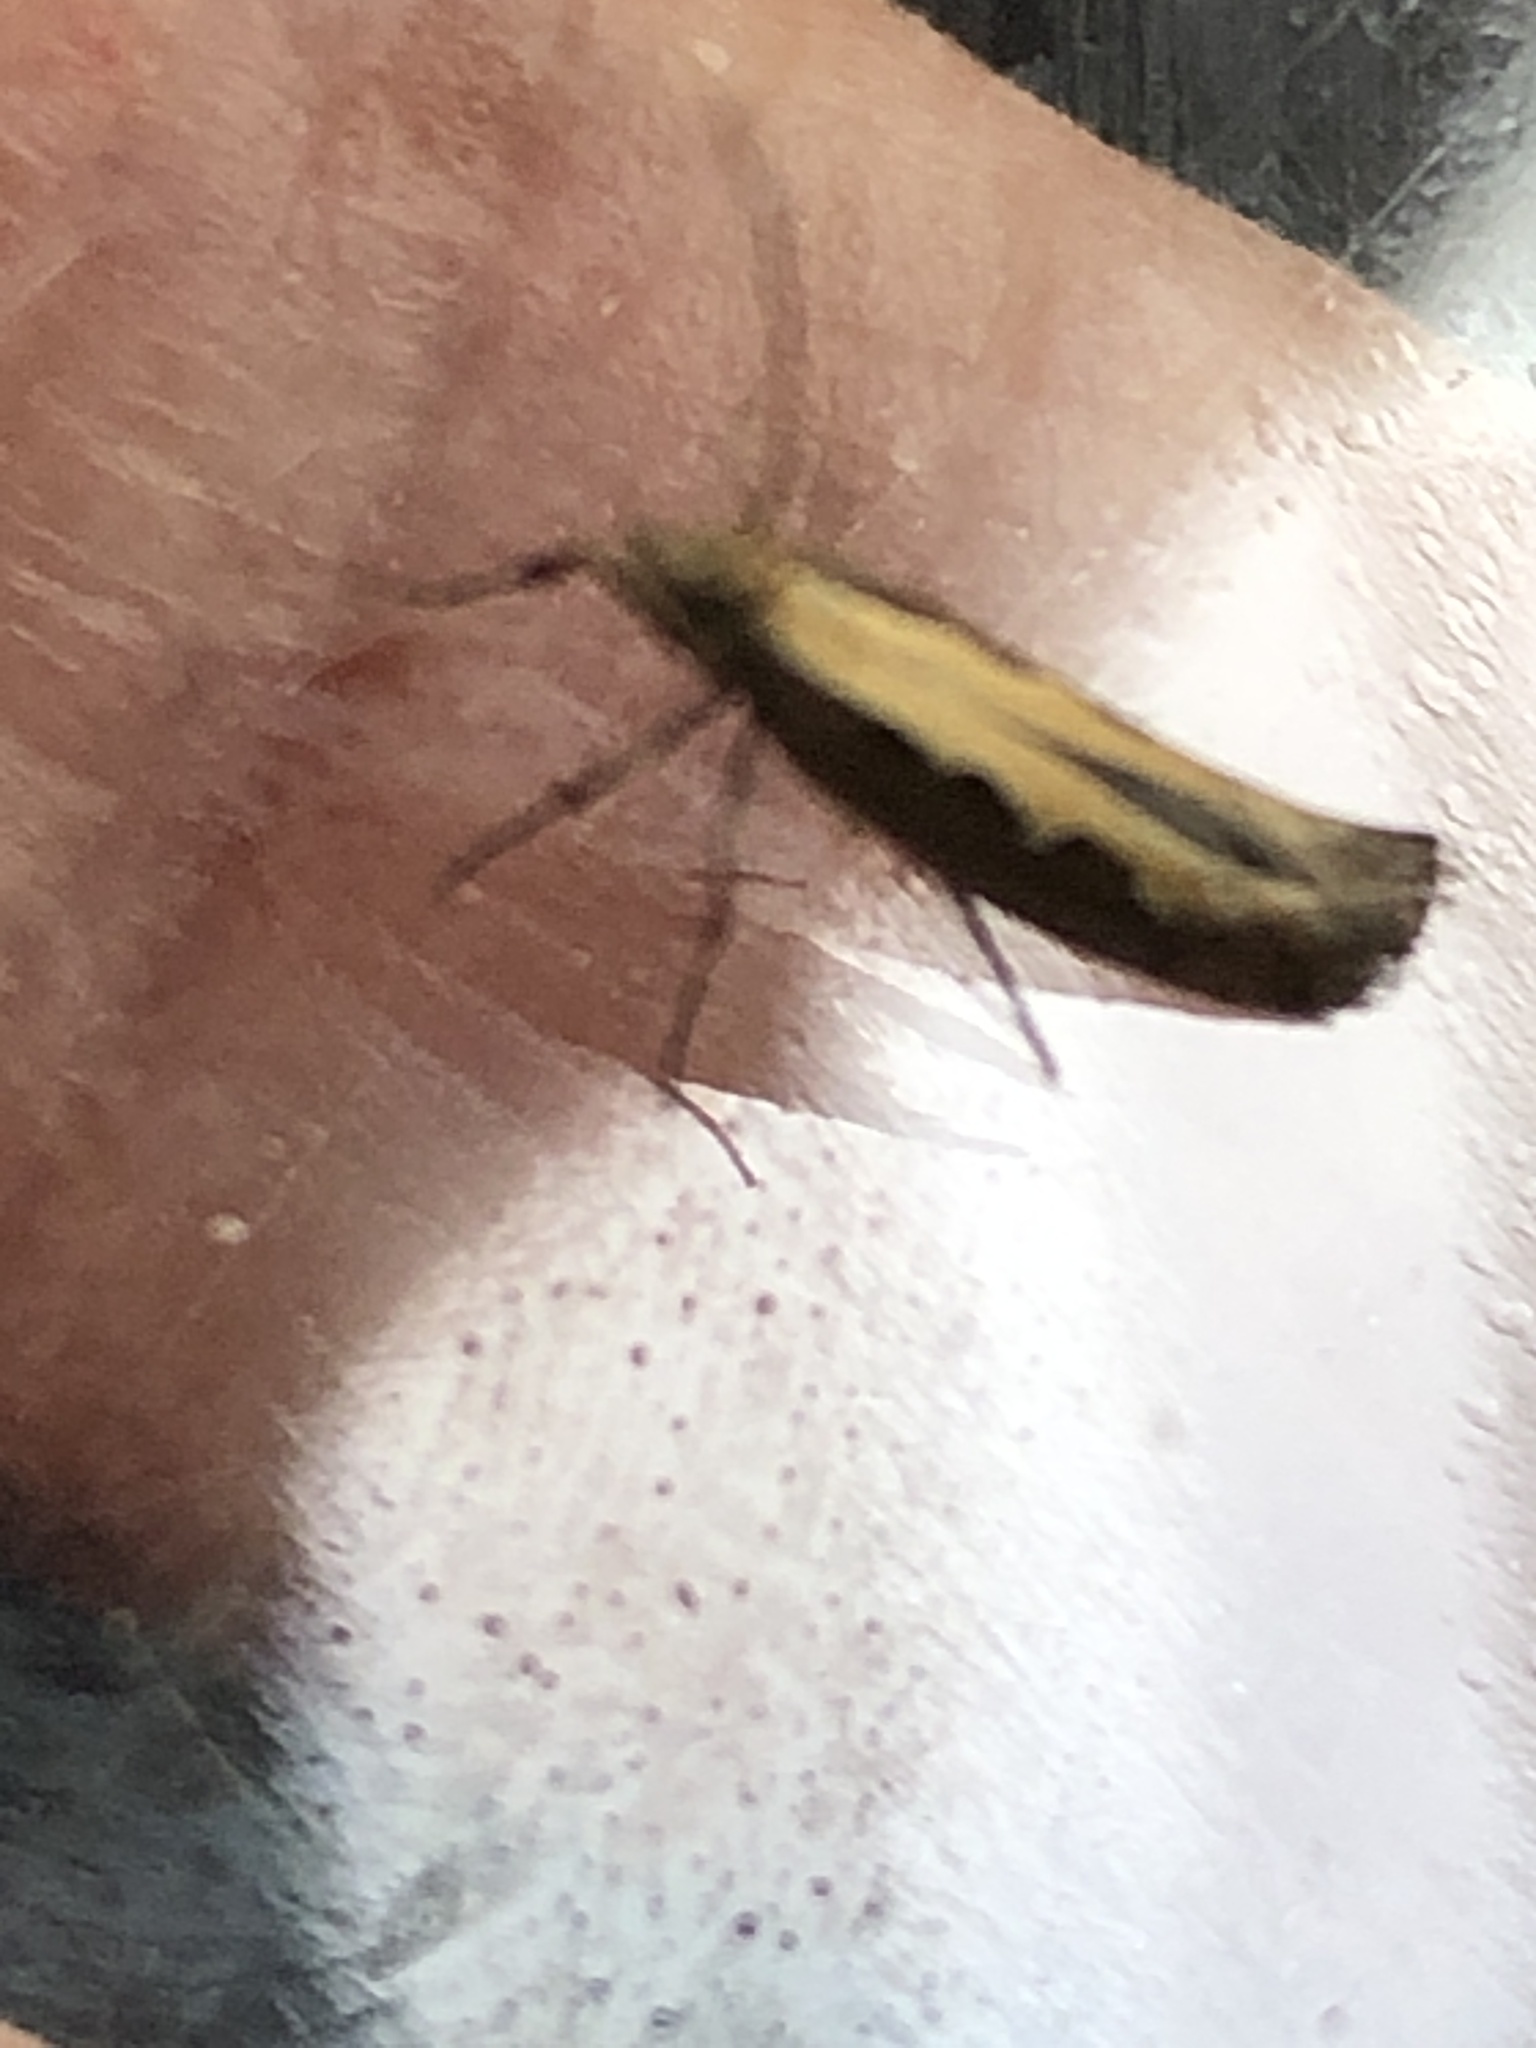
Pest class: diamondback_moth